History of the America's Cup

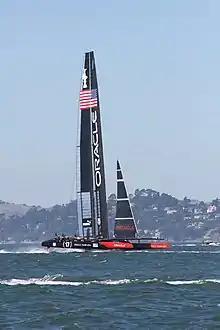
Defender "Oracle", 2013

After Société Nautique de Genève successfully defended the trophy in the 32nd America's Cup, they accepted a challenge from Club Náutico Español de Vela, a Spanish yacht club formed expressly for the purpose of challenging for the cup and keeping the regatta in Valencia. When SNG and CNEV published their protocol for the 33rd America's Cup, there was criticism over its terms, with some teams and yacht clubs calling it the worst protocol in the history of the event. Golden Gate Yacht Club (GGYC) then filed its own challenge for the cup and also filed a court case asking that CNEV be removed as being unqualified under the deed of gift, and that GGYC be named the challenger, being the first club to file a conforming challenge.